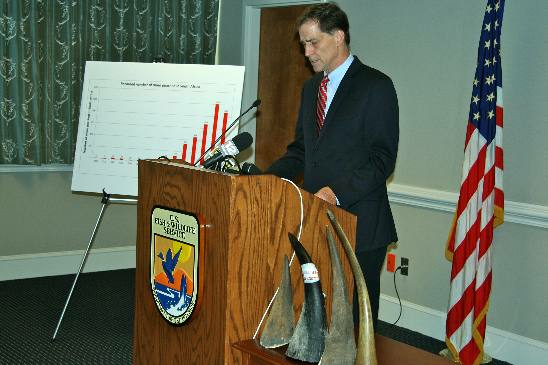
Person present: Yes